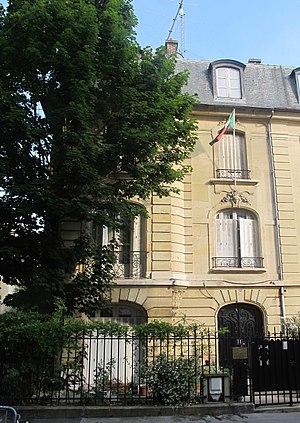
Ambassade du Soudan en France, n°11 rue Alfred Dehodencq (Paris, 16e).
Cette liste comprend les représentations diplomatiques du Soudan, à l'exclusion des consulats honoraires.